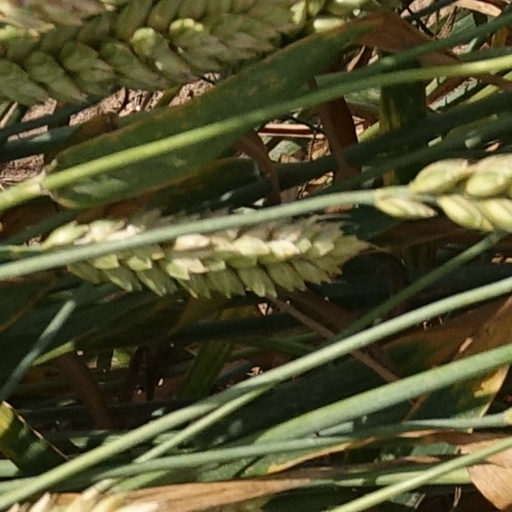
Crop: wheat